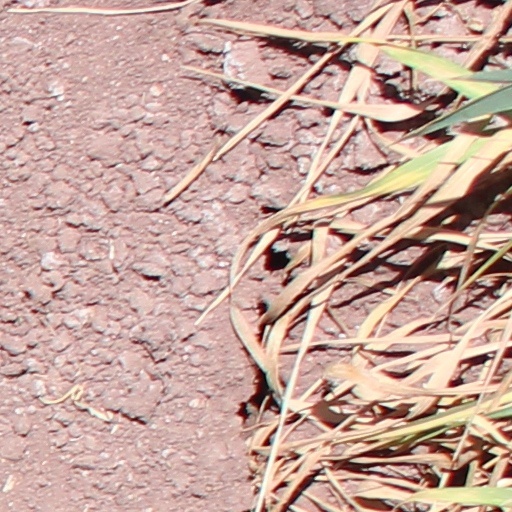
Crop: wheat